John Cullinan

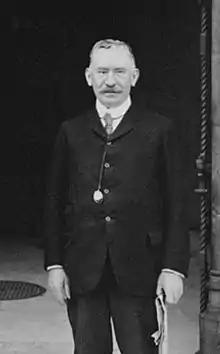
John Cullinan in 1908

John Cullinan (1858? – 17 December 1920) was an Irish Nationalist Member of the Parliament of the United Kingdom for Tipperary South, 1900–18.